Polyphemus

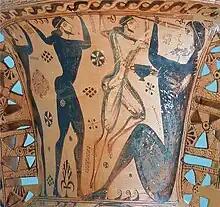
Painting of Odysseus and his men blinding Polyphemus (from Eleusis Amphora by Polyphemos Painter, Eleusis museum)

After the giant returns in the evening and eats two more of the men, Odysseus offers Polyphemus some strong and undiluted wine given to him earlier on his journey. Drunk and unwary, the giant asks Odysseus his name, promising him a guest-gift if he answers. Odysseus tells him "Οὖτις", which means "nobody" and Polyphemus promises to eat this "Nobody" last of all. With that, he falls into a drunken sleep. Odysseus had meanwhile hardened a wooden stake in the fire and drives it into Polyphemus' eye. When Polyphemus shouts for help from his fellow giants, saying that "Nobody" has hurt him, they think Polyphemus is being afflicted by divine power and recommend prayer as the answer.